Jesus nahm zu sich die Zwölfe, BWV 22

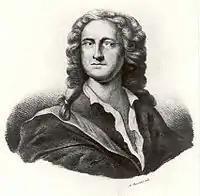
Telemann, the town council's first choice

Bach was next appointed organist and chamber musician in Weimar on 25 June 1708 at the court of the co-reigning dukes in Saxe-Weimar, Wilhelm Ernst and his nephew Ernst August. He initially concentrated on the organ, composing major works for the instrument, including the , the Toccata and Fugue in D minor, BWV 565, and the Prelude and Fugue in E major, BWV 566. He was promoted to on 2 March 1714, an honour that entailed performing a church cantata monthly in the . The first cantatas he composed in the new position were , for Palm Sunday, for Jubilate Sunday, and , for Pentecost. Mostly inspired by texts by the court poet, Salomo Franck, they contain recitatives and arias. When Johann Samuel Drese, the (director of music), died in 1716, Bach hoped in vain to become his successor. Bach looked for a better position and found it as at the court of Leopold, Prince of Anhalt-Köthen. However, the duke in Weimar did not dismiss him and arrested him for disobedience. He was released on 2 December 1717.